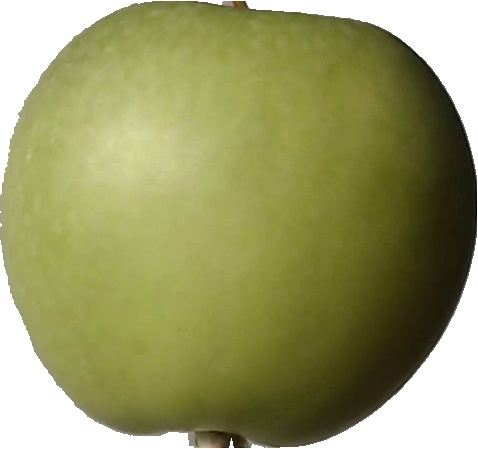
Label: apple_granny_smith_1